Dark Archives

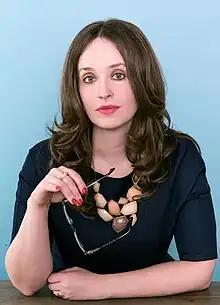
Megan Rosenbloom in 2016

"Dark Archives" revolves around the history, provenance, and myths of anthropodermic books. It focuses particularly on the relationship of anthropodermic bibliopegy with the history of medicine and medical ethics; most books confirmed to be bound in human skin were created or owned by medical professionals, and Rosenbloom discusses the implications of this for both historical and modern bioethics.